The Dynasty (professional wrestling)

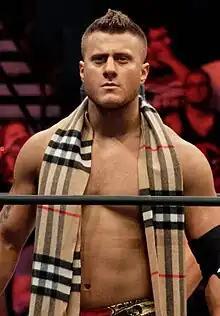
MJF

MJF was scheduled to defend the World Middleweight Championship in a five-way ladder match on the first-ever live episode of "Fusion" on December 14, 2018, but an elbow injury forced him to vacate the title. Hart Foundation member Teddy Hart would go on to win the vacant title. MJF's recovery time was expected to be four to six weeks. He returned to MLW in early 2019 and challenged Hart for the title on the February 16 episode of "Fusion", which Hart retained. However, after the match, Richard Holliday joined MJF in attacking Hart during a post-match interview. Consequently, MJF and Holliday formed a team called "The Dynasty", which was first mentioned in an article on MLW.com on February 18. Dynasty began feuding with the Hart Foundation, which led to them challenging Hart and Davey Boy Smith Jr. to a match for the World Tag Team Championship on the March 16 episode of "Fusion". MLW newcomer Alexander Hammerstone interfered in the match by attacking Hart and Smith, which led to a disqualification loss for Dynasty and therefore Hammerstone joined the Dynasty, making it a trio. On the April 27 episode of "Fusion", Dynasty defeated Hart Foundation in a six-man tables match to hand Hart Foundation, their first loss as a team in MLW.